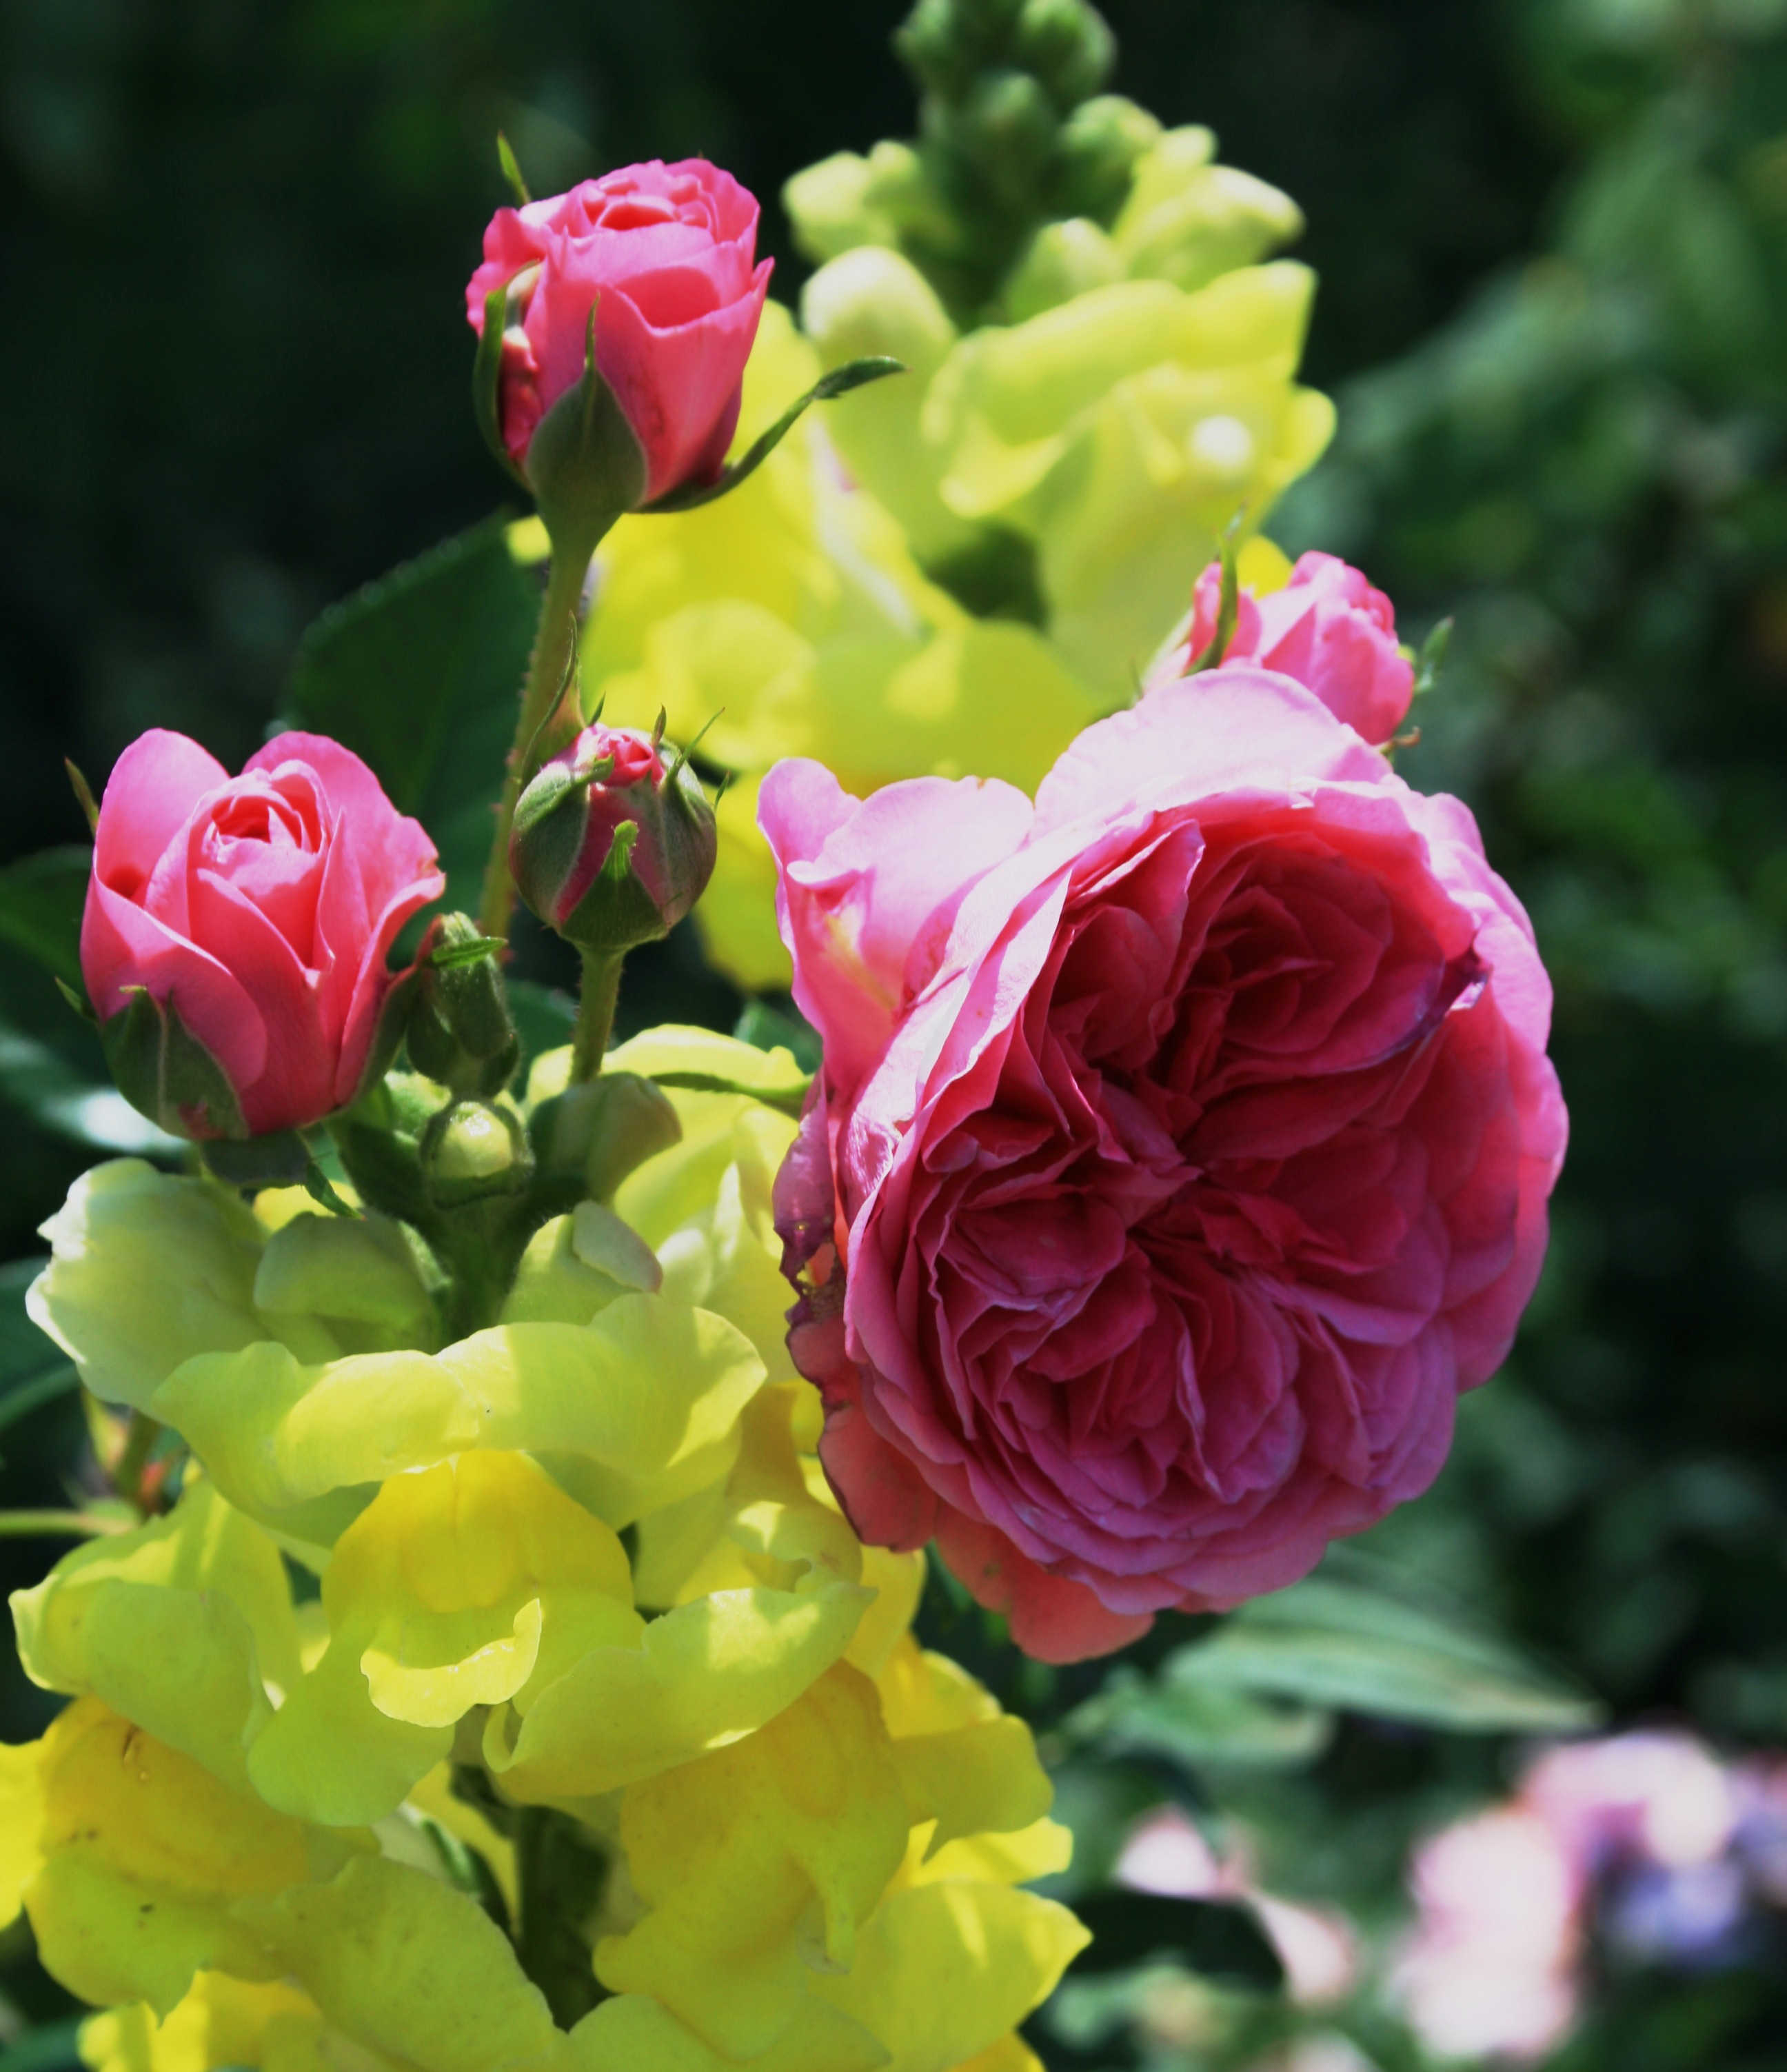
blossom, plant, flower, petal, bloom, rose, garden, flora, shrub, snapdragon, floribunda, old fashioned, flowering plant, garden roses, rose family, land plant, double rose, yellow buds